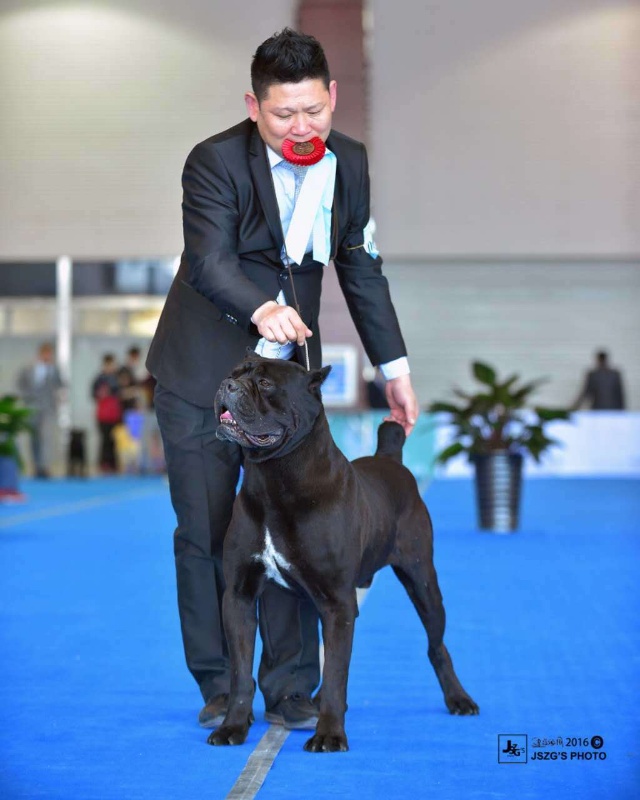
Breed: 253-n000105-Cane_Carso